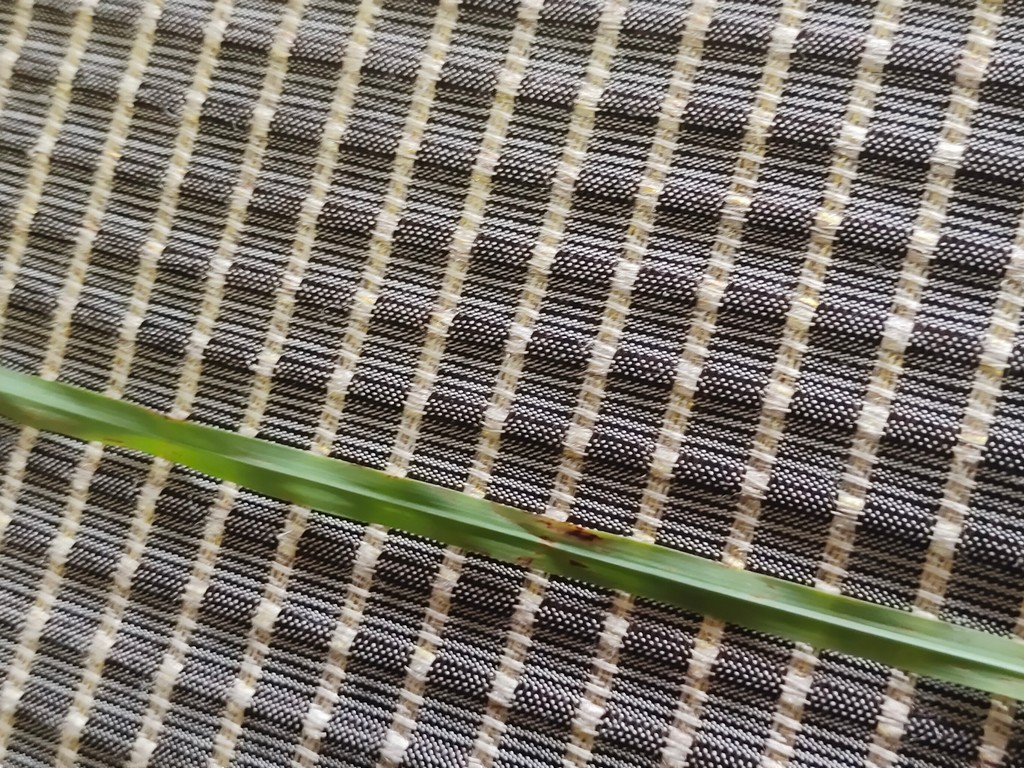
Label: Unhealthy